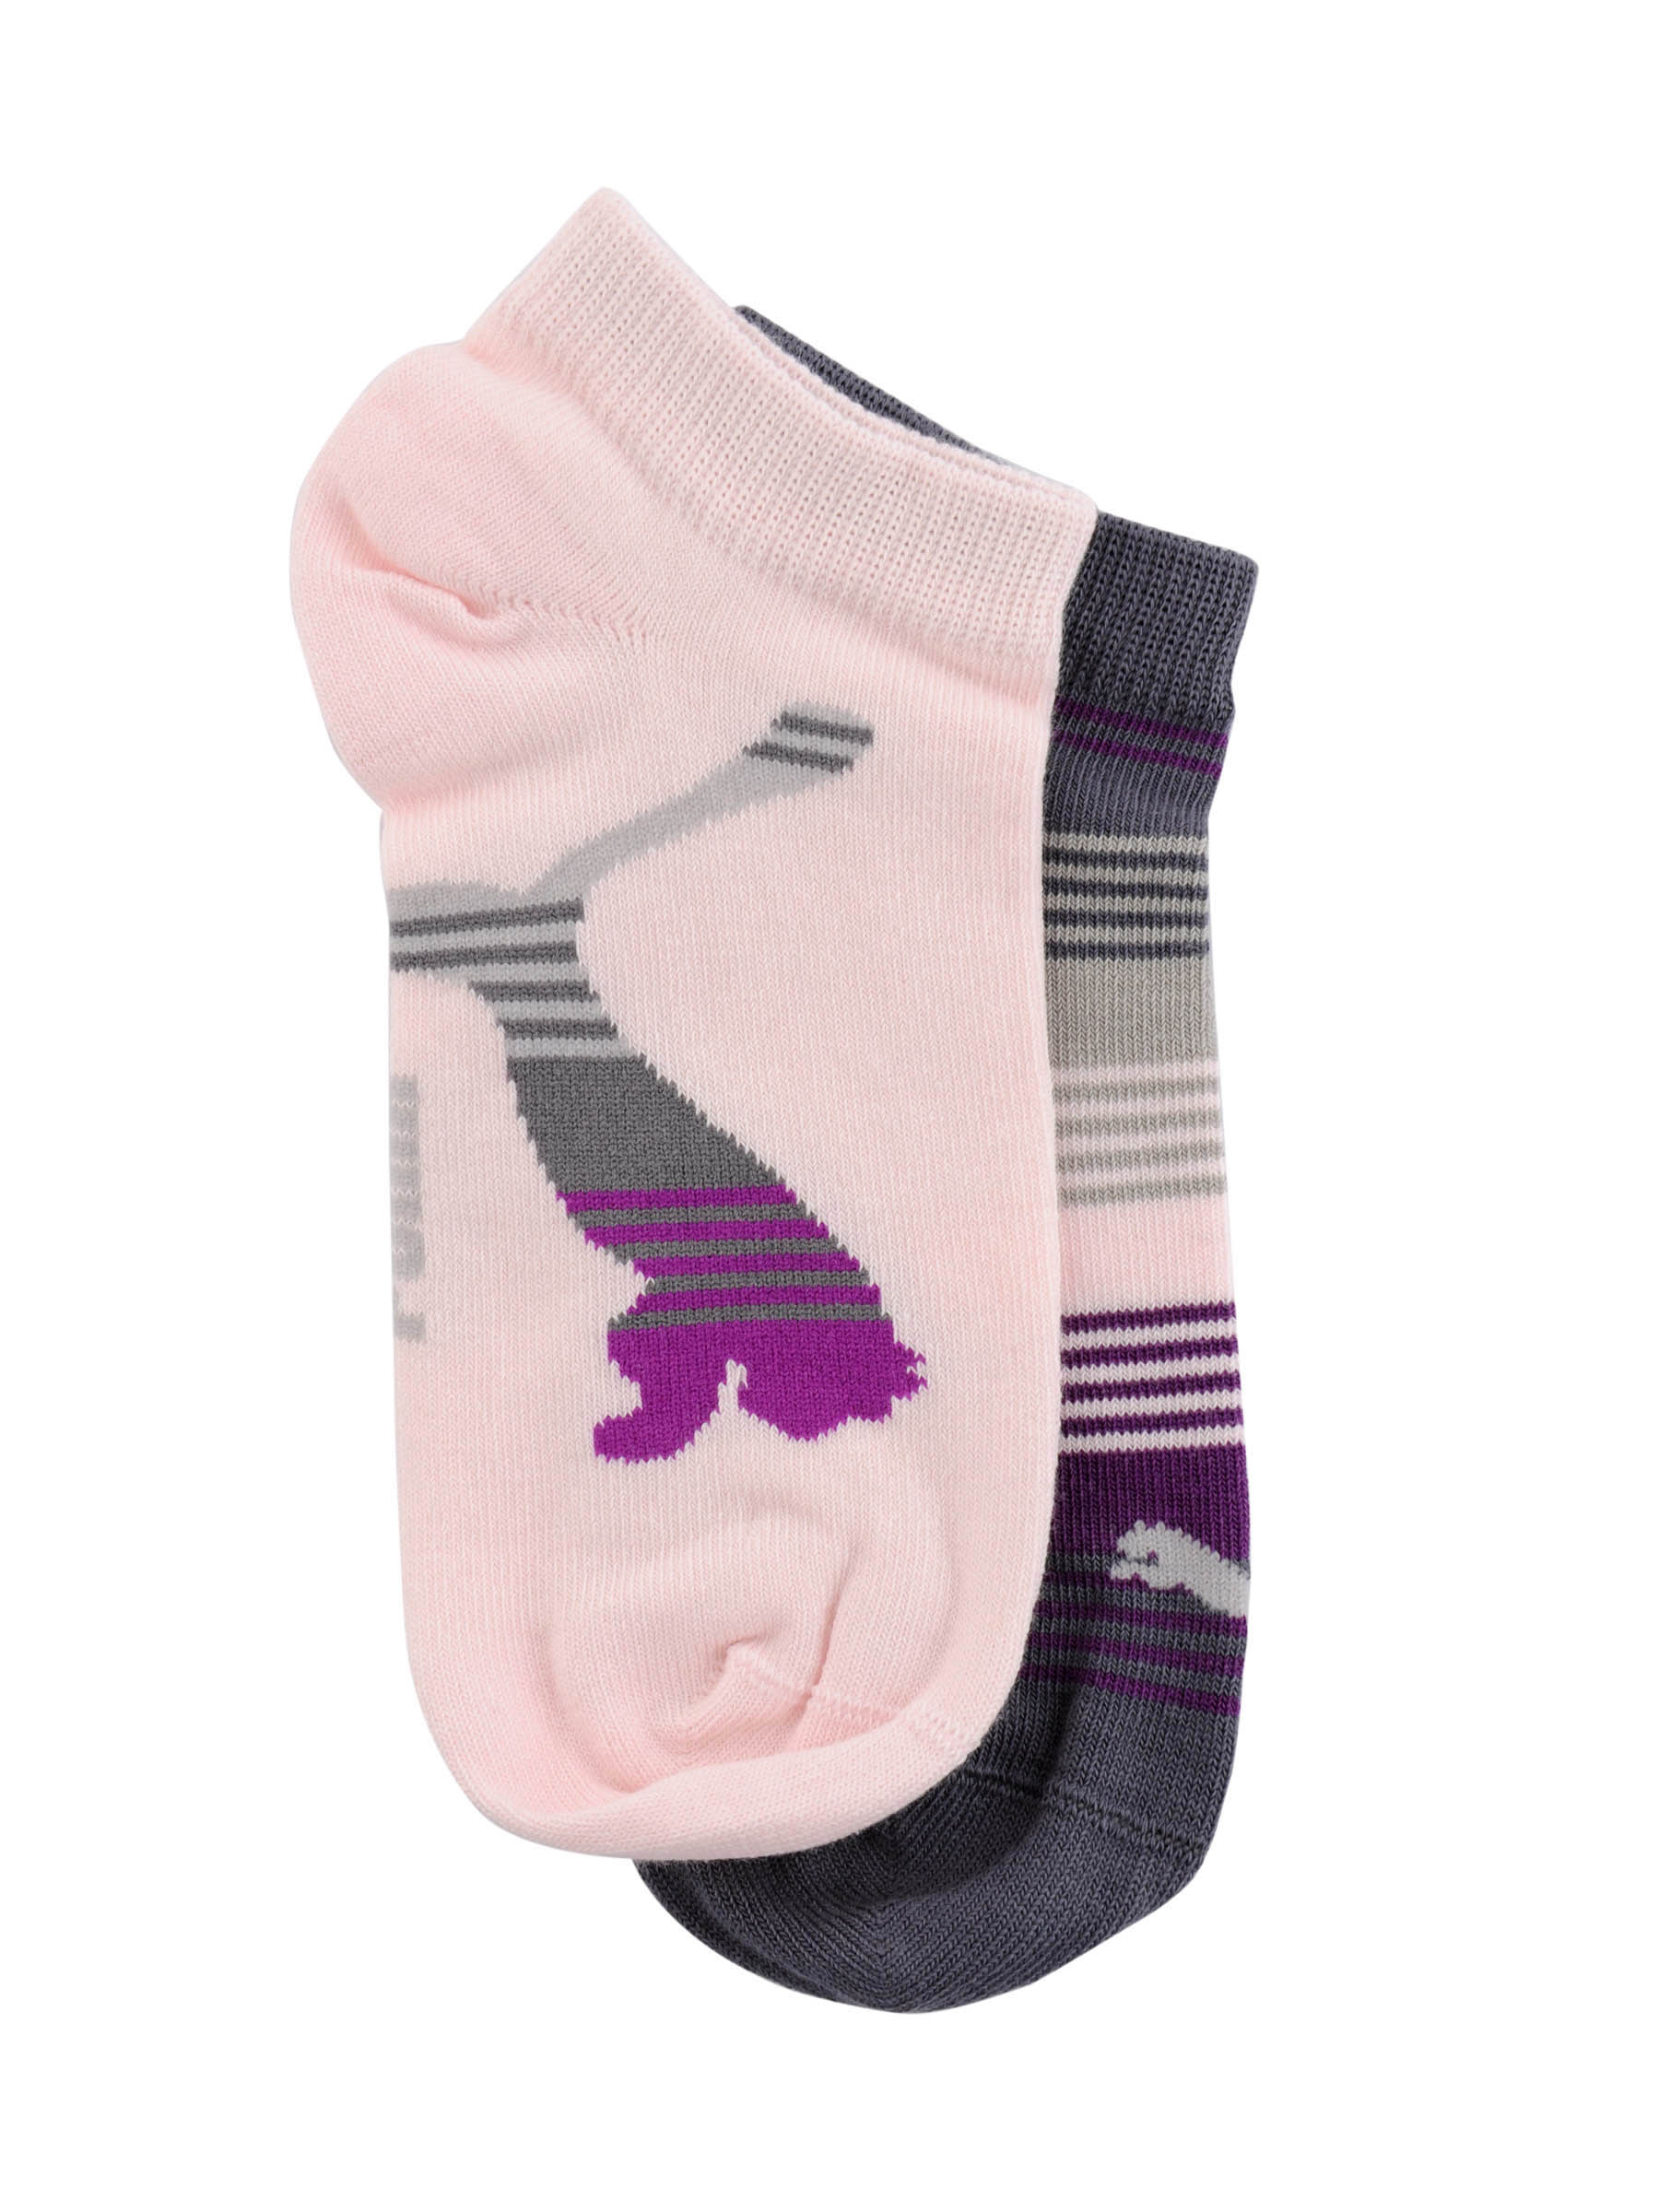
Puma Women Sneakers Pink  Striped Socks
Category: Accessories / Socks / Socks
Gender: Women
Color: Pink
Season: Fall 2011
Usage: Casual